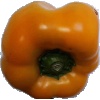
Label: Pepper Yellow 1